Christian August II, Duke of Schleswig-Holstein-Sonderburg-Augustenburg

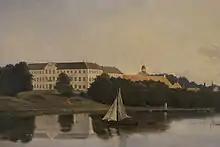
Augustenborg Palace in 1845

He was closely related to Kings Christian VII, Frederick VI and Christian VIII of Denmark through his mother and was a claimant for the Danish throne in the 1860s.